Thomas S. Sprague House

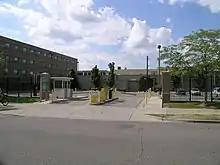
Parking lot where the Thomas S. Sprague House once stood

William Scott & Company constructed this house for Thomas S. Sprague, a Detroit real estate developer. Sprague himself lived in the house from 1884 to 1901, when "Detroit Evening News" editorial writer Arthur D. Welton moved into the house. Arthur Patriache, a manager for the Pere Marquette Railroad, lived in the house from 1905 to 1916. Restaurateur Michael Guarnieri purchased the house in 1916, and it remained in the Guarnieri family possession until 1977, when Wayne State University purchased the property. The house was demolished in 1994.